Subdivisions of Guinea

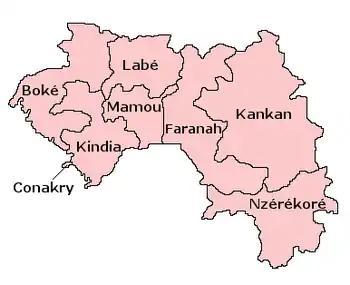
Regions of Guinea.

Guinea is divided into seven administrative regions. The national capital, Conakry, ranks as a special zone.